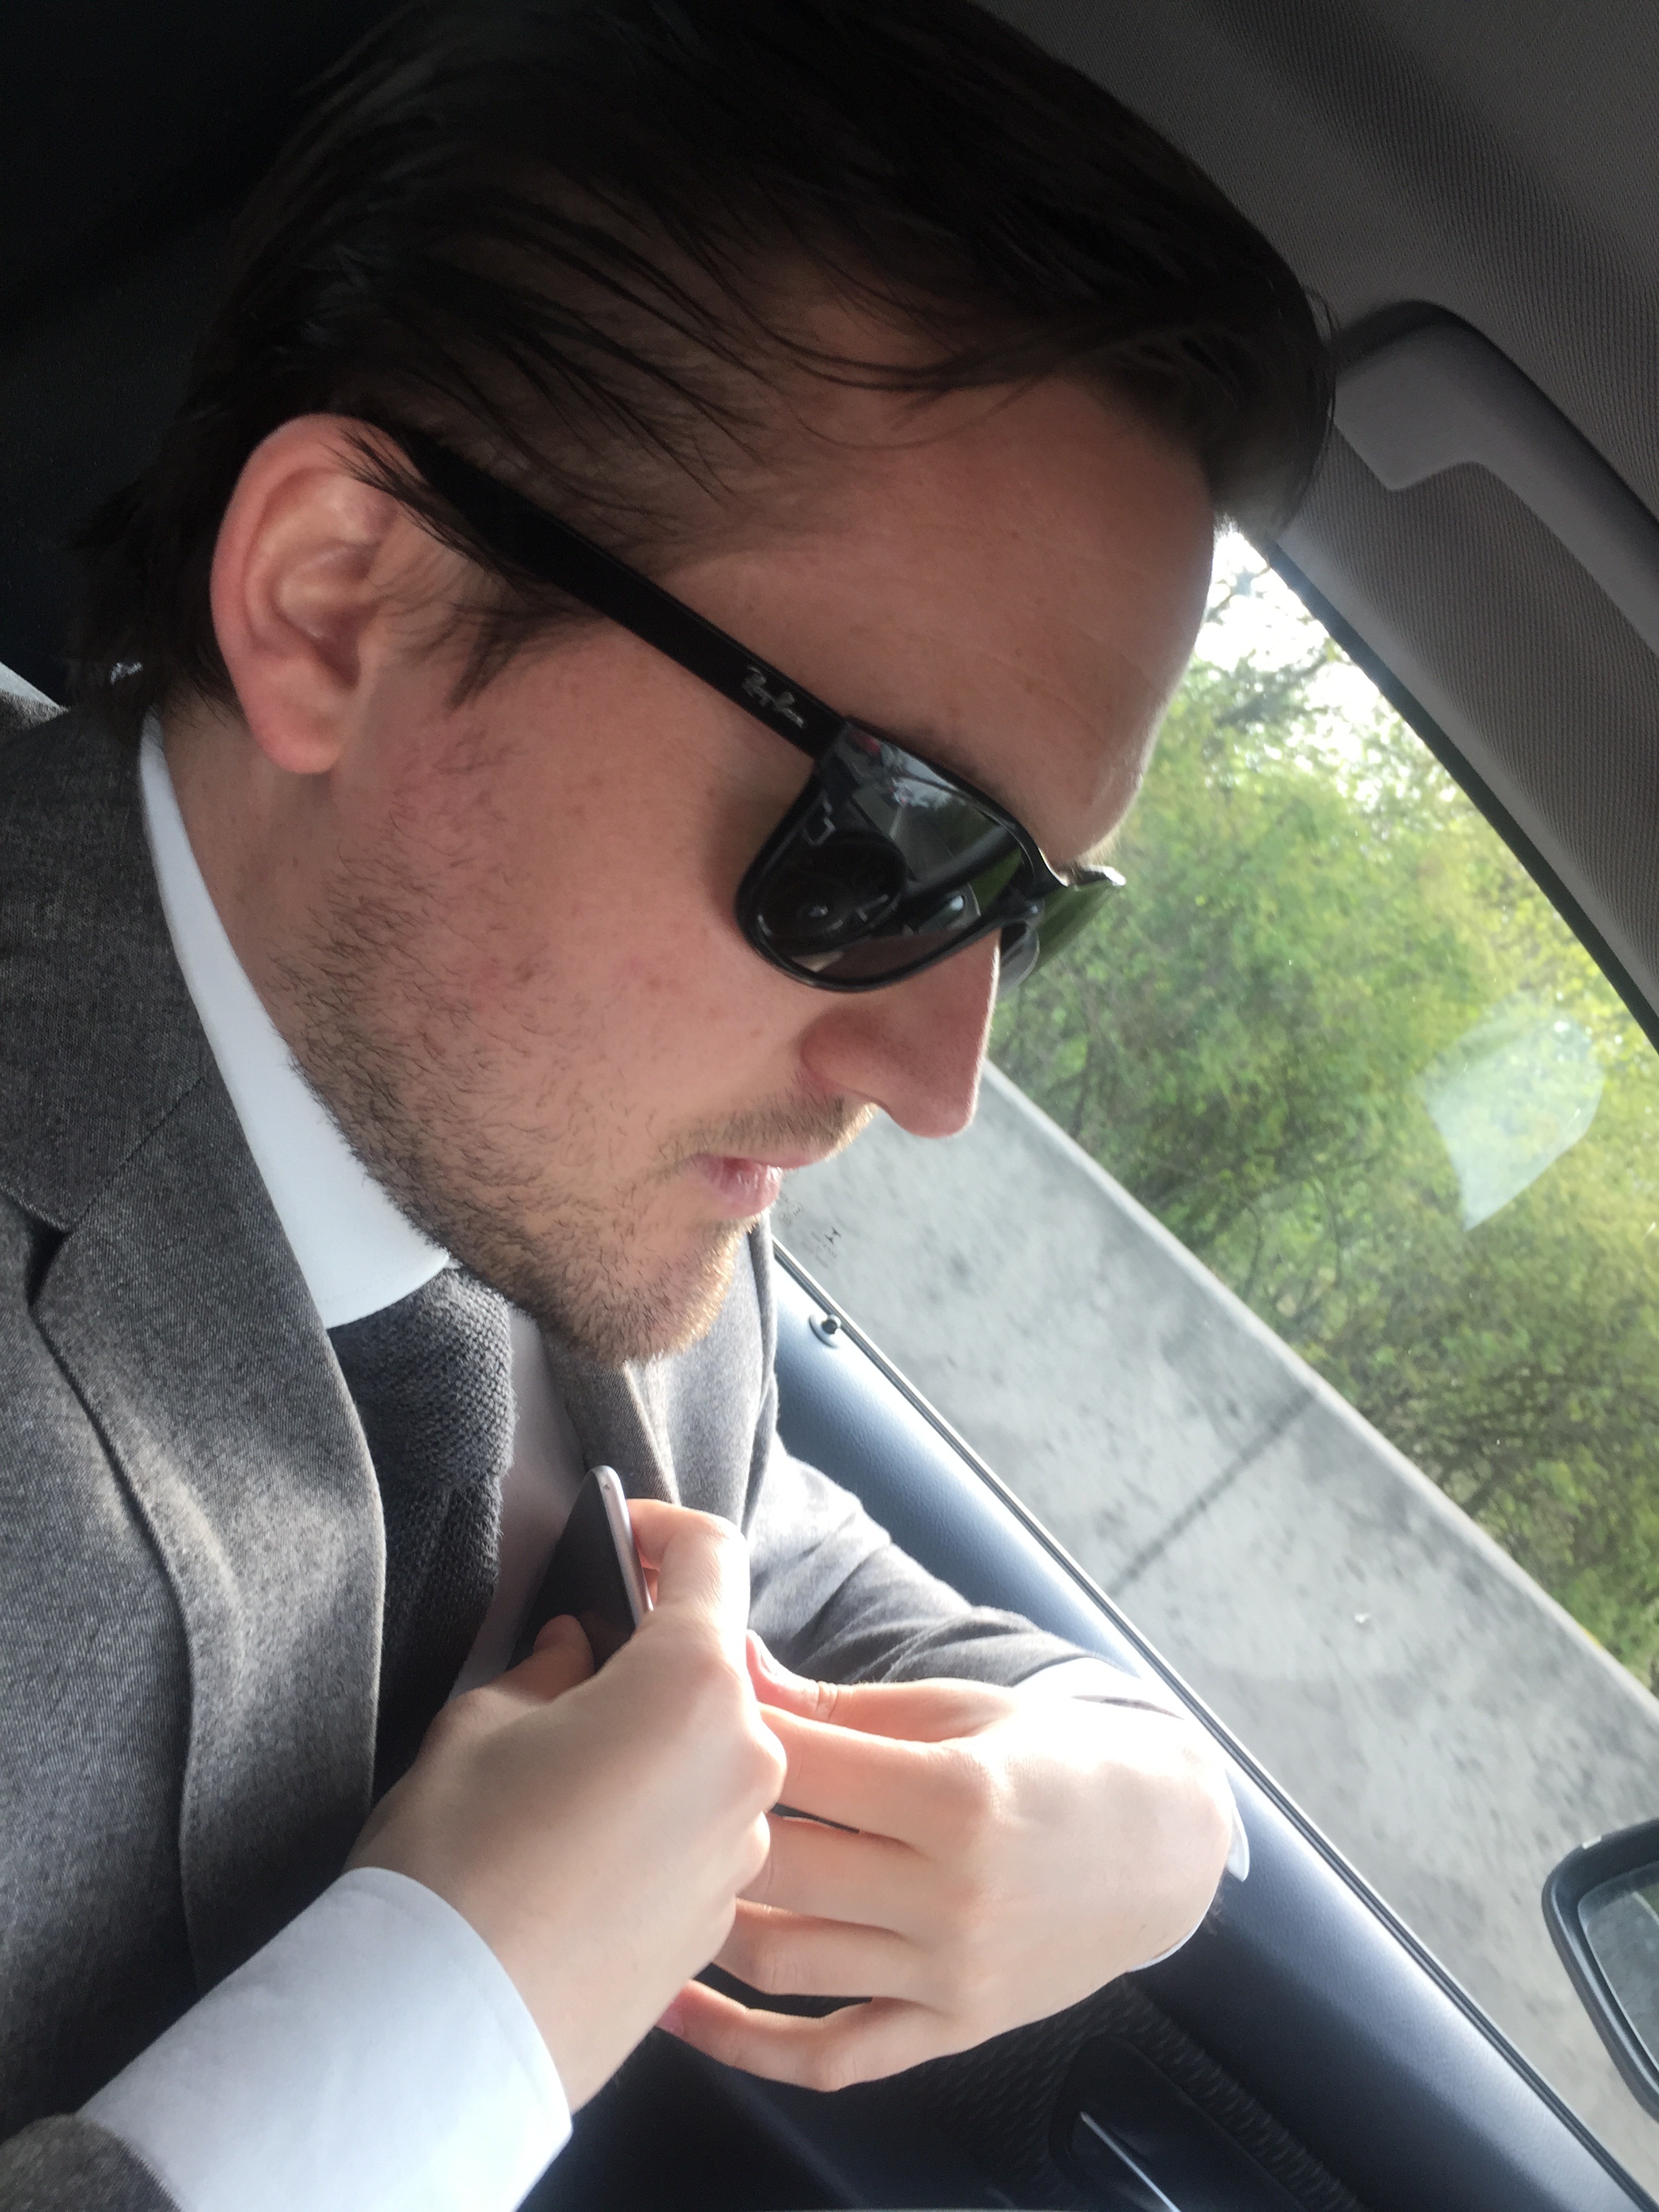
man, person, car, highway, driving, male, leg, drive, glasses, businessman, affairs, motorway, facial hair, vision care